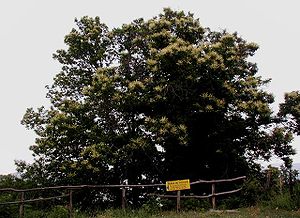
Ægte kastanje
Ægte kastanje (Castanea sativa)